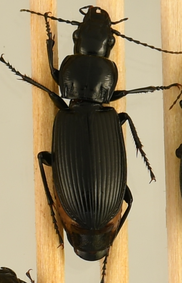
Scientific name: Pterostichus melanarius
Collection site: Steigerwaldt Land Services Site (STEI), plot STEI_002